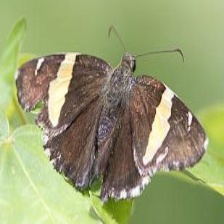
Species: GOLD BANDED